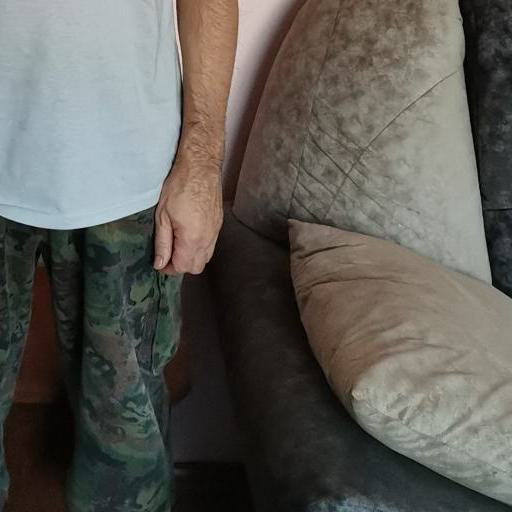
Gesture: no_gesture